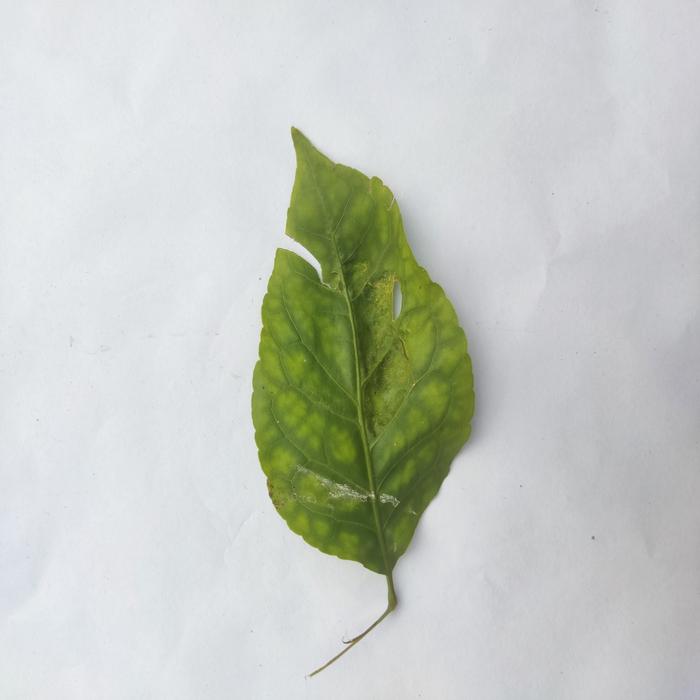
Crop: Aegle Marmelos
Leaf condition: Leaf_Spot